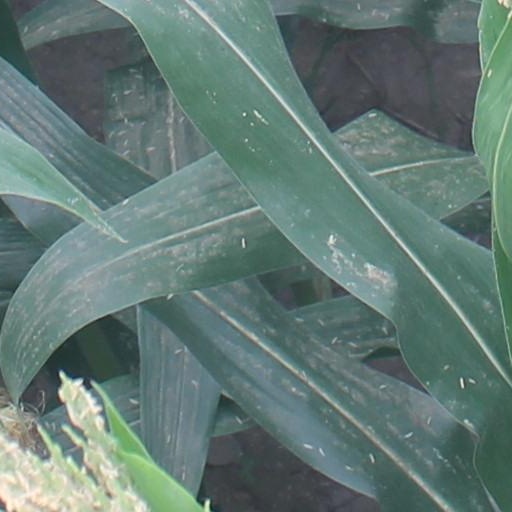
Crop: maize; corn